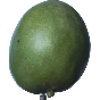
Label: Mango 1